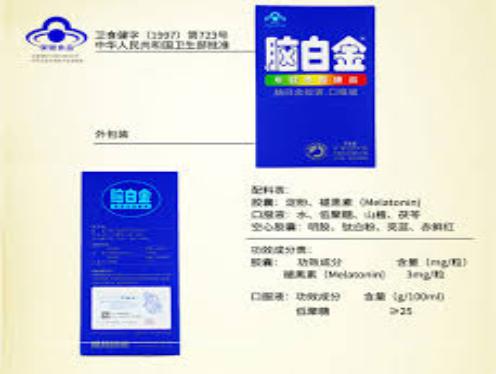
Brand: melatonin
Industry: Medical